Hammer (1972 film)

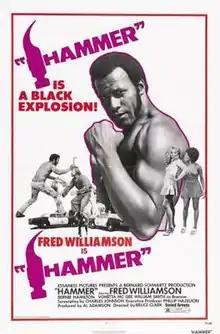
US film poster

Hammer is a 1972 blaxploitation film directed by Bruce D. Clark. The film was released following the successes of "Sweet Sweetback's Baadasssss Song" and "Shaft", notable 1971 films that popularized black cinema. It starred Fred Williamson as B.J. Hammer. Williamson went on to become a staple of the genre.